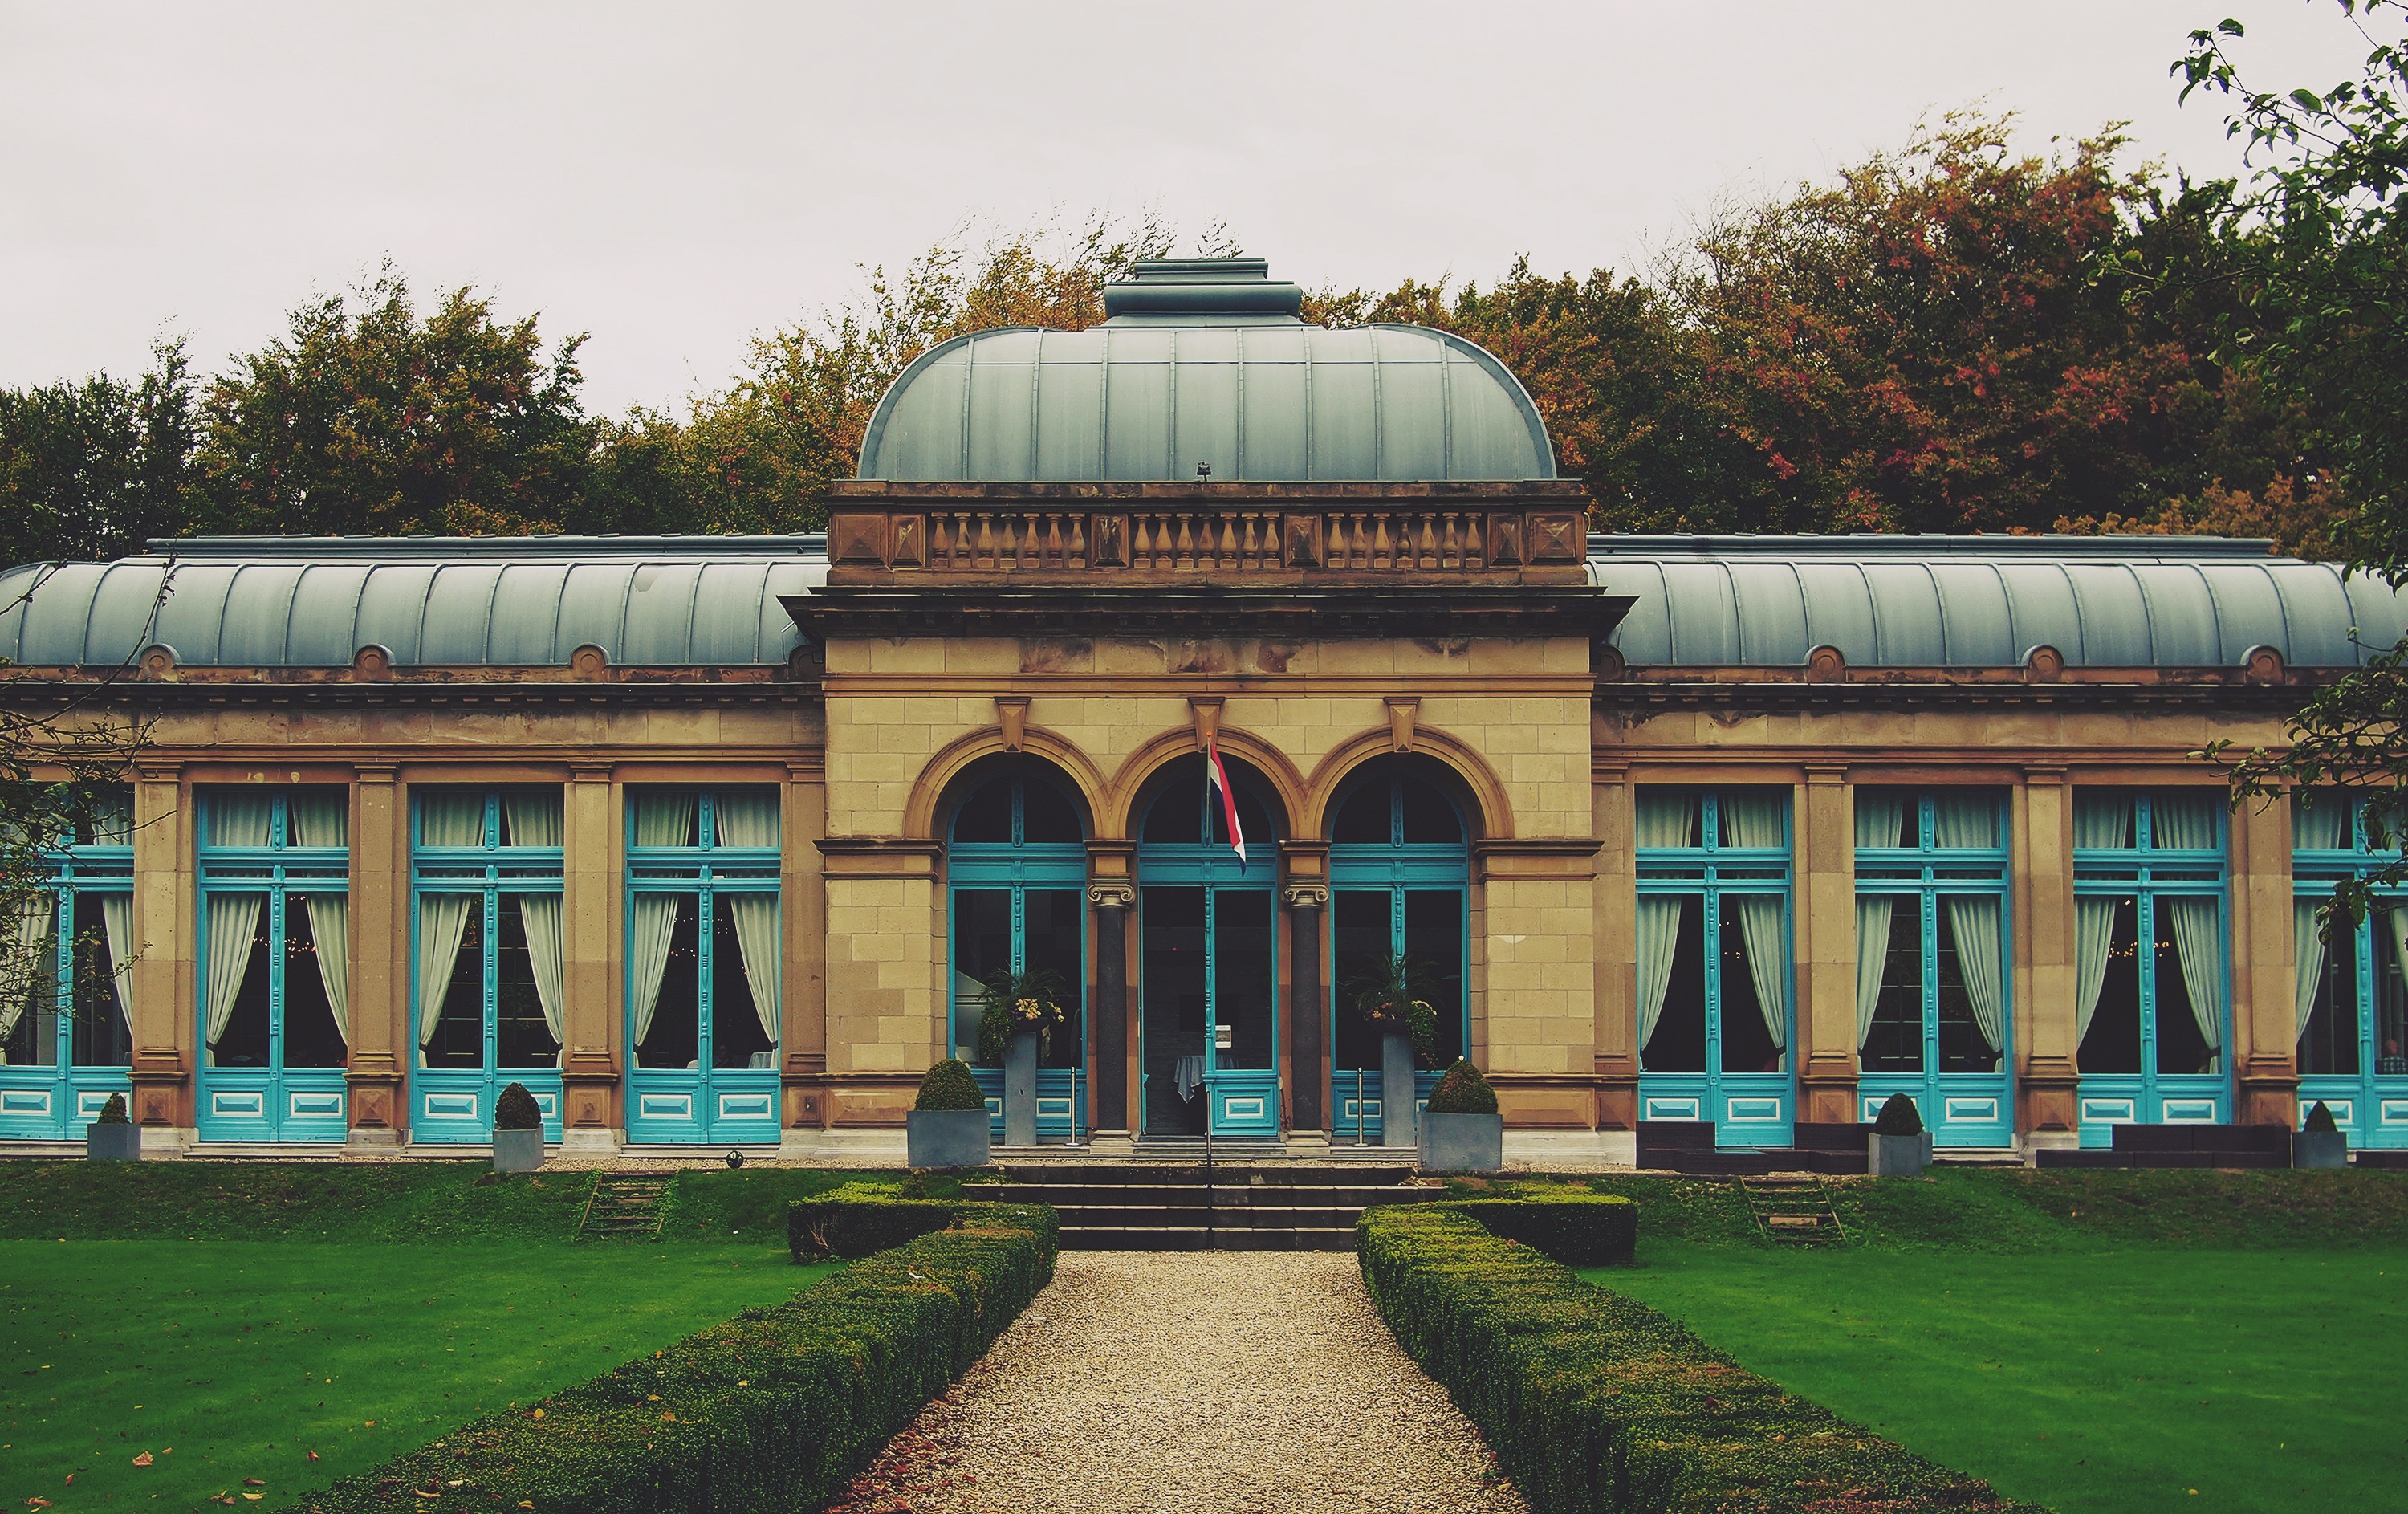
path, grass, architecture, building, palace, entrance, flag, landmark, place of worship, windows, shrubs, doors, estate, yard